Turkish people

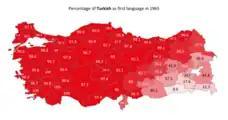
Percentage of people who speak Turkish as their first language by city, according to 1965 Turkish census

By the 19th century, the empire began to decline when ethno-nationalist uprisings occurred across the empire. In the 19th and early 20th centuries, persecution of Muslims during the Ottoman contraction and in the Russian Empire resulted in estimated 5 million deaths, with the casualties including Turks. Five to seven or seven to nine million refugees migrated into modern-day Turkey from the Balkans, Caucasus, Crimea, and Mediterranean islands, shifting the center of the Ottoman Empire to Anatolia. In addition to a small number of Jews, the refugees were overwhelmingly Muslim; they were both Turkish and non-Turkish people, such as Circassians and Crimean Tatars. Paul Mojzes has called the Balkan Wars an "unrecognized genocide", where multiple sides were both victims and perpetrators.